The Twilight People

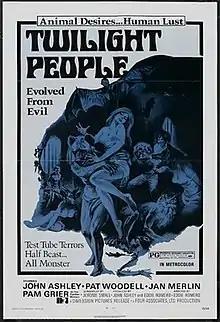

The Twilight People is a 1972 Filipino-American horror film directed by Eddie Romero. It was produced by Romero and John Ashley, and written by Romero and Jerome Small. It stars Ashley and features, in an early film appearance, Pam Grier in a supporting role.